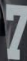
Number: 7